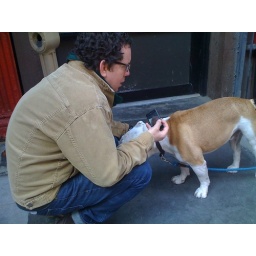
sean (who plays guitar in five eight) couldn't resist this dog either!